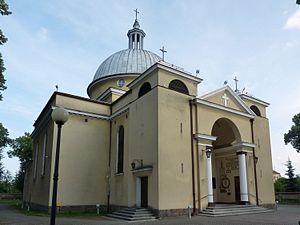
Strzałkowo est un village de Pologne, situé dans la voïvodie de Grande-Pologne. Il est le chef-lieu de la gmina de Strzałkowo, dans le powiat de Słupca.